German attack on Lagnicourt

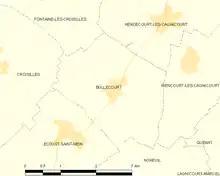

The Hindenburg Line defences enclosing the village of Bullecourt formed a re-entrant for about to the (Balcony Trench) around Quéant, defended by the German 27th Division. On 8 April it was announced that wire cutting, begun on 5 April, would take another eight days. At dusk on 9 April, patrols went forward and found that the Hindenburg Line was occupied but that the wire cutting bombardment had made several lanes through the wire. Preparations were made in a rush, the 4th Australian Division to attack with two brigades, the 4th on the right and 12th on the left. The attack had to cover to the wire and another to the first trench at about an hour and 48 minutes before the sun rose, to evade crossfire in the re-entrant between Quéant and Bullecourt. Artillery-fire would continue as normal until zero hour then maintain barrages on the flanks.